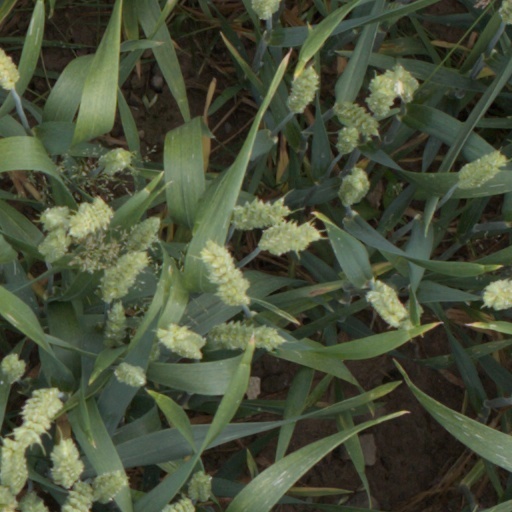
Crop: wheat